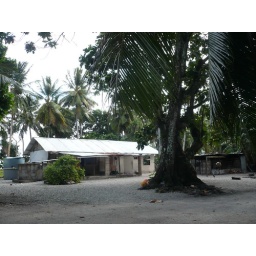
Another view of my house with a big breadfruit tree in front.